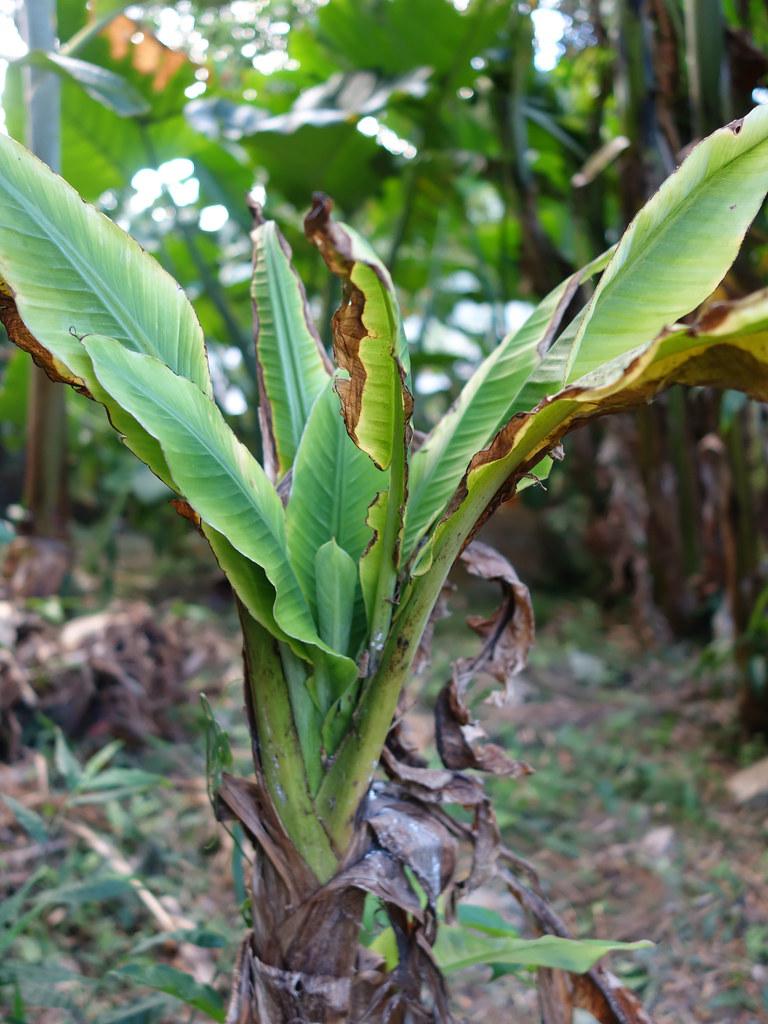
Plant: Banana
Disease: banana bunchy top